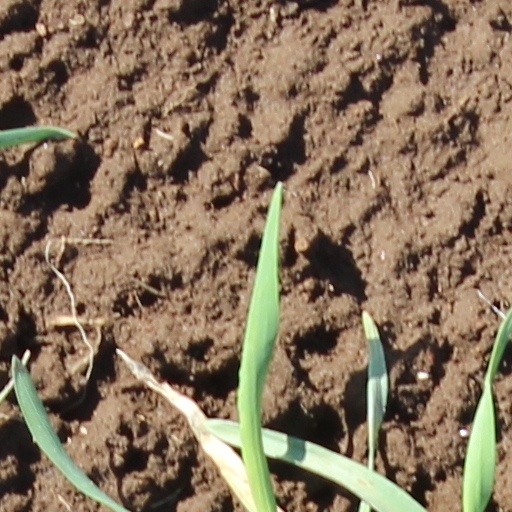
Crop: wheat